Hagen-Haspe

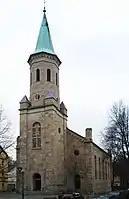
Church in Hagen-Haspe

Hagen-Haspe is a borough of the city of Hagen in the state of North Rhine-Westphalia, Germany. It is located in the valley of the Ennepe at the confluence of the Hasper.